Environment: real
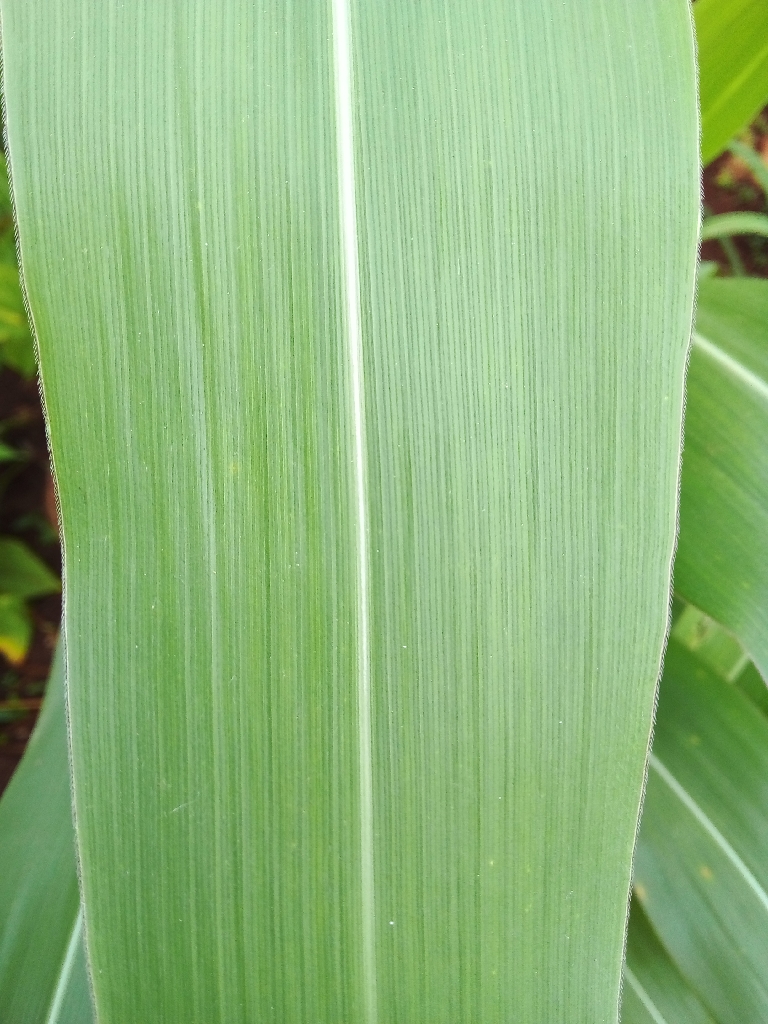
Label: healthy